West Palm Beach, Florida

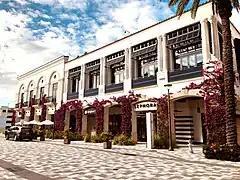
Building at CityPlace

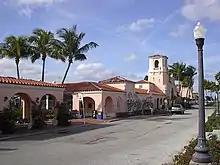
The historic Seaboard Air Line Station serves both Amtrak and Tri-Rail

SunFest: an annual music, art, and waterfront festival in Florida, founded in 1982 to draw visitors to the area during the "shoulder season" of April and May. SunFest has an annual attendance of more than 275,000 people. Artists who have performed include Nas, James Brown, Celia Cruz, Hall & Oates, Snoop Dogg, Earth Wind and Fire, Logic, Kool & the Gang, Ice Cube, George Clinton & Parliament Funkadelic, Santana, Little Richard, Willy Chirino, The Roots, Damian Marley, Isaac Hayes, Chuck Berry, The Temptations, The Beach Boys, Ohio Players, Cee Lo Green, Mac Miller, Musiq Soulchild, Ray Charles, Ed Sheeran, J. Cole, Pitbull, Billy Idol, Dizzy Gillespie, Cyndi Lauper, and The Wailers. SunFest is a 501(c)3 non-profit organization.